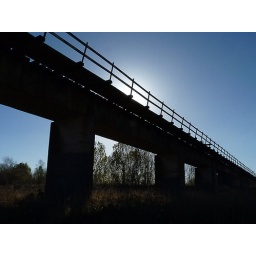
rail bridge over the Ashley river